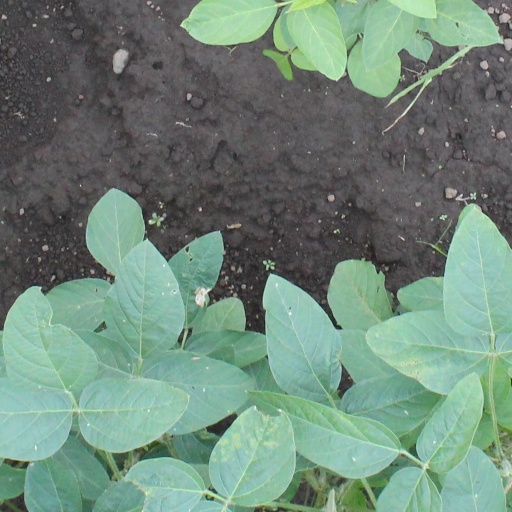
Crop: soybean